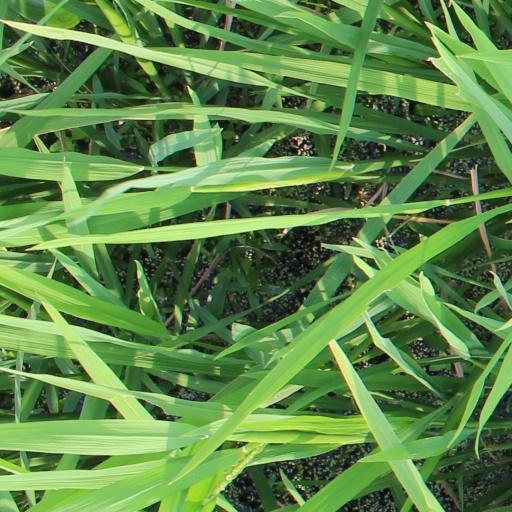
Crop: rice